1755 Meknes earthquake

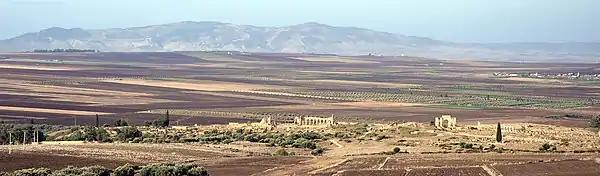
Panorama of Volubilis

The earthquake caused great devastation in Fes and Meknes; tens of thousands were killed. It was followed by strong aftershocks that continued for months. At Meknes, only a few homes remained standing but were badly damaged. Of the 16,000 Jews in the city, only 8,000 survived—an additional 4,000 Muslims perished. The earthquake also destroyed the Christian church and the Franciscan convent and hospital. In Fez, 3,000 people died. Significant damage occurred at the Roman archeological site Volubilis, and several kilometers to its south, a major landslide affected Moulay Idriss Zerhoun. The documentation of surface rupture led geologists to conclude that it was a local earthquake. Surface ruptures associated with an east–west fault at Jebel Zerhoun and Jebel Zalagh, north of Fes and Meknes were studied.